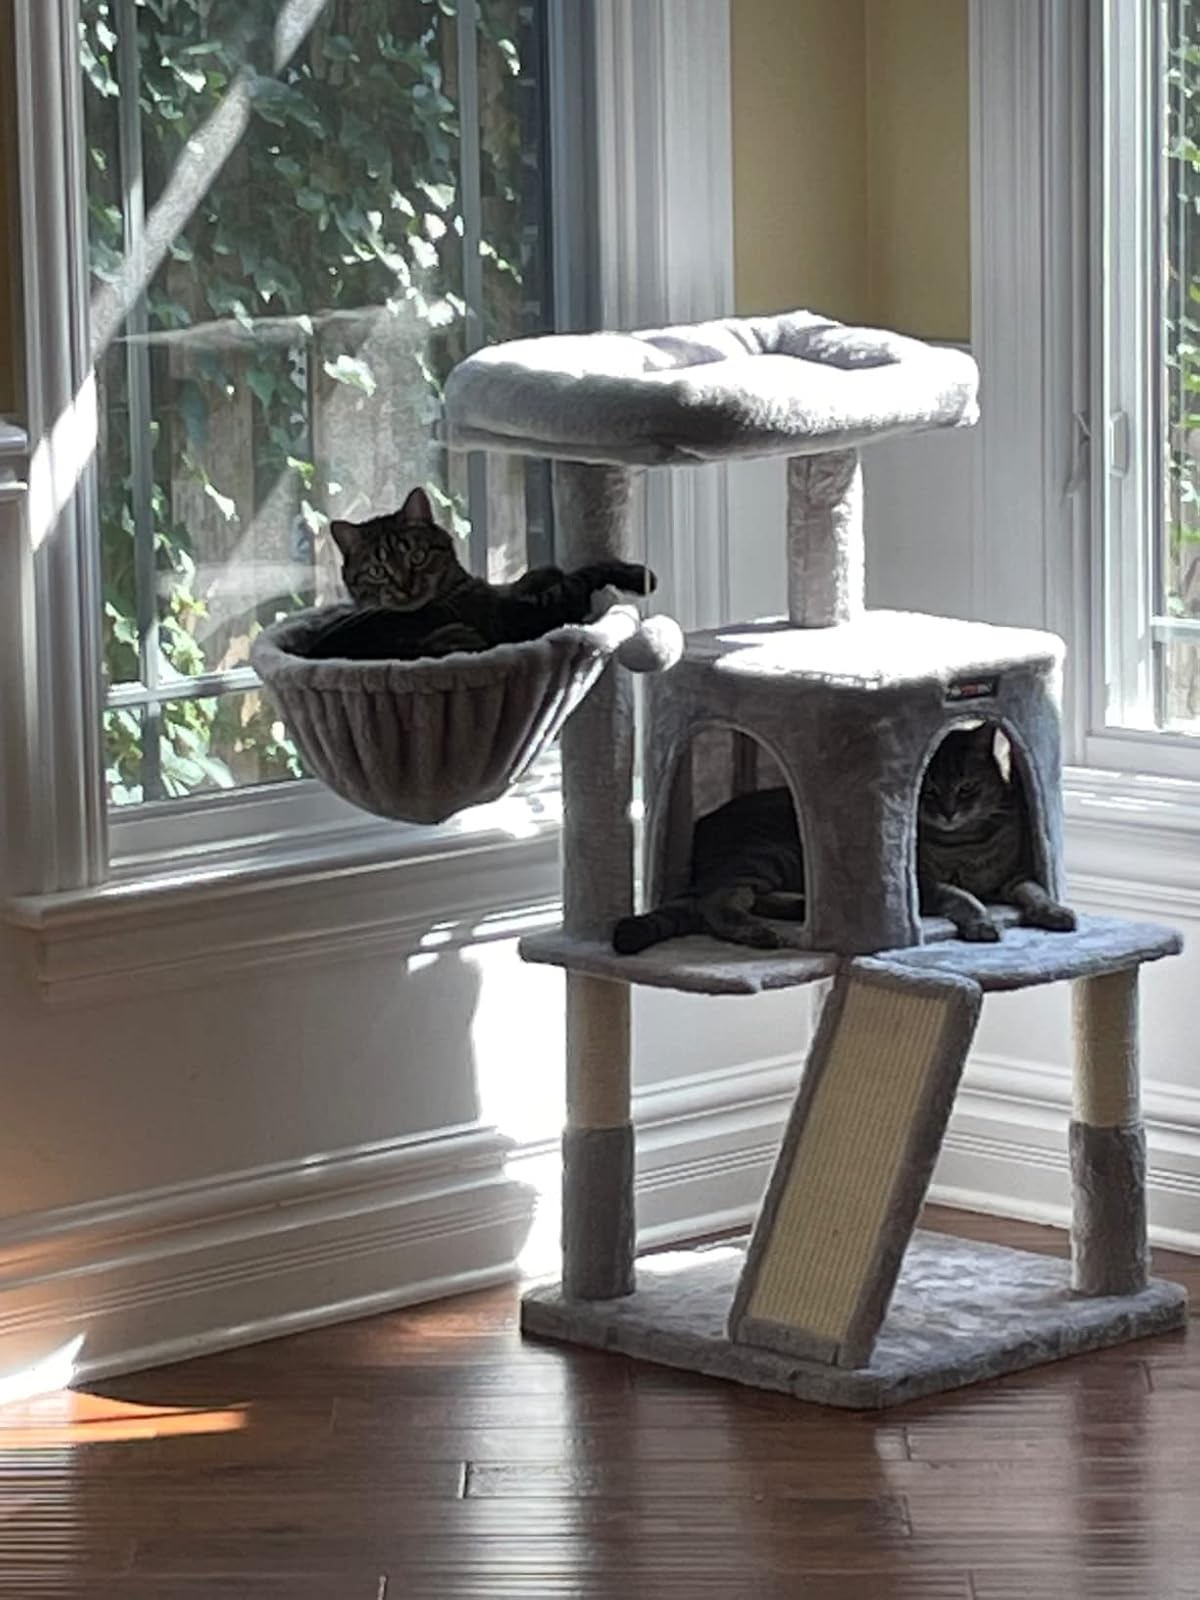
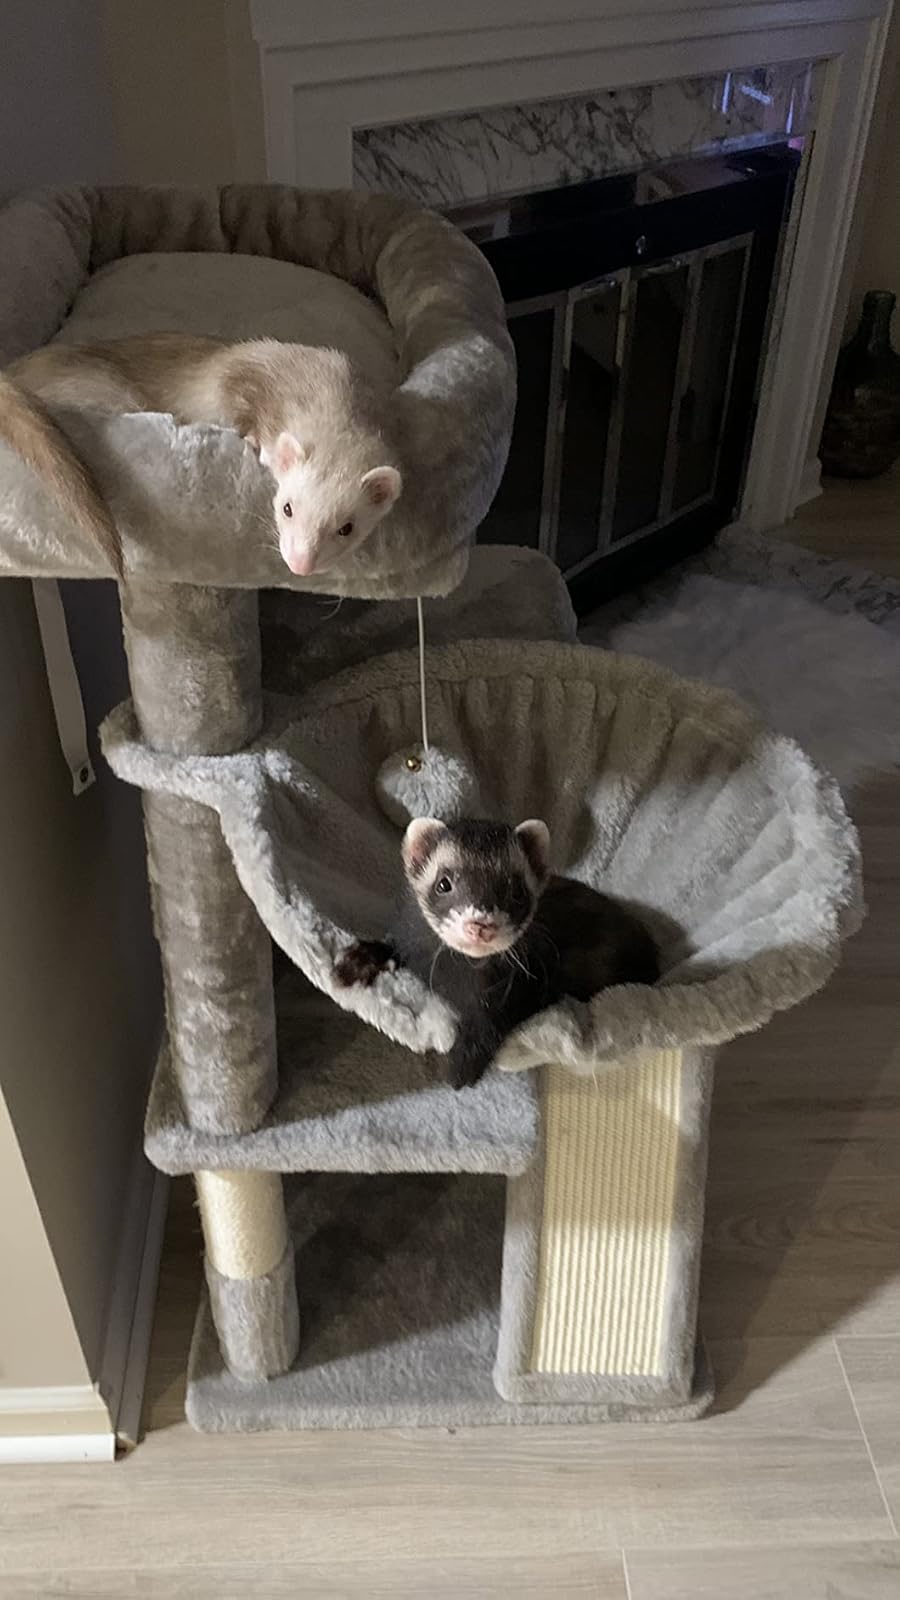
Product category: items_cat tree
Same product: yes